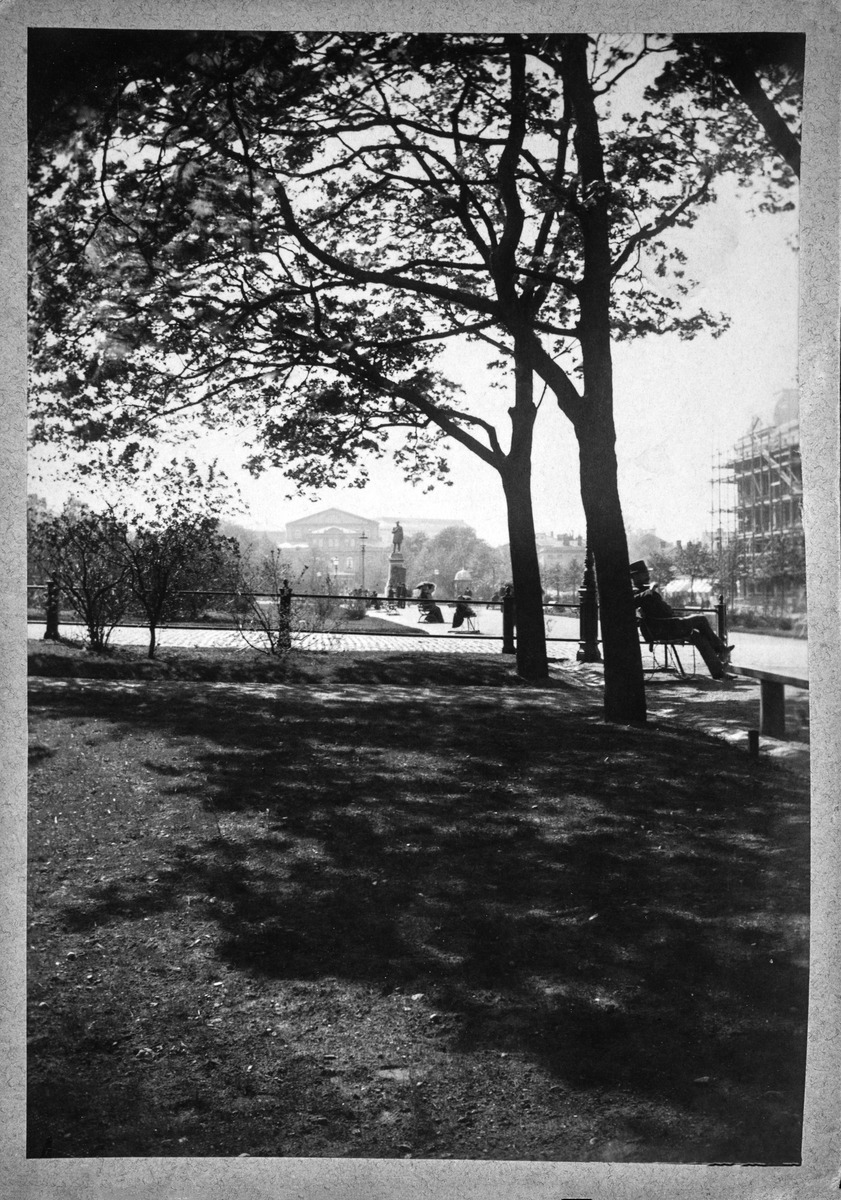
Näkymä Kappeli- ja Runebergin esplanadille, oikeassa reunassa rakenteilla hotelli Kämp
sisällön kuvaus: Näkymä Kappeli- ja Runebergin esplanadille, oikeassa reunassa rakenteilla hotelli Kämp. Taustalla Runebergin patsas ja v. 1866 rakennettu Svenska Teatern. mustavalkoinen
Kuvaaja: Gallén, Axel, valokuvaaja
Ajankohta: kuvausaika 1885 - 86
Paikka: Suomi, Uusimaa, Helsinki, Kaartinkaupunki Helsinki
Aiheet: puistot, teatterit, hotellit, kesä, puut